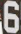
Number: 6